Tulsi Lake

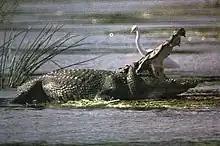
Mugger or Marsh Crocodile

The vegetation on the hill slopes draining into the lake is thick and lush, undisturbed and of mixed moist deciduous type. The lake and its catchment are protected by the Brihanmumbai Municipal Corporation and Sanjay Gandhi National Park Authority.